Shady Lake Recreation Area

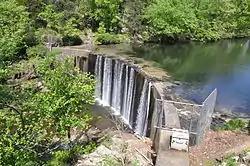
Shady Lake Dam

Shady Lake Recreation Area is a campground and public recreation area in southwestern Ouachita National Forest, southeast of Mena, Arkansas and west of Glenwood, Arkansas. The area is oriented around Shady Lake, a body of water on the South Fork Saline River impounded by a dam built c. 1940 by the Civilian Conservation Corps (CCC). The area is administered by the United States Forest Service (USFS).